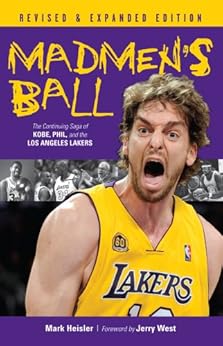
Madmen's Ball: The Continuing Saga of Kobe, Phil, and the Los Angeles Lakers
Category: Buy a Kindle
From the Publisher "Mark Heisler is the heart, soul, and conscience of the L.A. basketball scene. His passion, perspective, and persistence, coupled with insight, access, and uncanny anticipation and foresight, separates him from the multitude of pretenders." --Bill Walton About the Author Mark Heisler covers the NBA for the Los Angeles Times . He has been on the professional basketball beat for 25 years, starting at the Philadelphia Inquirer and Bulletin , and was the winner of the Naismith Hall of Fame's Curt Gowdy Award in 2006. He lives in Los Angeles. Jerry West played for 14 seasons for the Los Angeles Lakers, leading them to nine NBA Finals and the 1972 championship. After retiring as the third-highest scorer in NBA history, West coached the Lakers to a 145–101 record over three seasons. He became the team’s general manager in 1982, helping to build the dynasty of the 1980s, and currently serves as the president of basketball operations for the Memphis Grizzlies. From the Inside Flap Win or lose, one thing the Los Angeles Lakers have never been is boring. Since they moved to the world capitol of glitz and seduction in 1960, no franchise in sports has been as consistently stressed-out, wacky, or tumultuous as the Lakers. Along the way there have been devastating heartbreaks and glorious triumphs, relationships formed and relationships lost, as well as enough superstars, oversized egos, media attention, scandals, heroes, goats, and backstabbing to last a lifetime. Madmen's Ball is a book about all the characters that made the Lakers great, so many of whom went at least a little out of their minds in the process. This is the story of Jerry West, the icon who was so haunted by the memory of failure that he couldn't bear to be present when the dynasty he resurrected began winning titles again; Pat Riley, the nobody who became a coaching legend, then grew so full of himself that he burst like a balloon; Magic Johnson, who was lionized during his career and then reviled at the end of it when his secrets came out; the flamboyant Wilt Chamberlain; the forbidding Kareem Abdul-Jabbar; the eccentric Jerry Buss; the enigmatic Phil Jackson; and, of course, the "Golden Child" himself, Kobe Bean Bryant, the man who embodies the history of the Lakers franchise like no other. In this revised and expanded edition of Madmen's Ball, acclaimed author and Los Angeles Times journalist Mark Heisler details the colorful, dysfunctional, and often hard-to-believe stories behind all of the greatest and worst moments in the team's history, including the emotional struggles of West; the contentious struggle between Chamberlain and coaches; the power struggles that ensued when too many people tried to take credit for the success of the Showtime Lakers of the 1980s; the acquisitions of Shaquille O'Neal and Bryant that had visions of dynasties dancing in fans' heads--until it all came crashing down in a blaze of jealousy and accusations against the backdrop of Bryant's arrest for sexual assault; and finally the team's apparent resurrection in 2008, as newcomers like Pau Gasol and Andrew Bynum helped lead the Lakers back to the top of the NBA's Western Conference. If you've ever wondered exactly how the Lakers ever got this nuts, the answer is they've been practicing for years.
Features: In this revised and expanded edition, | Los Angeles Times | writer Mark Heisler investigates the 45-year history of the Los Angeles Lakers and unveils a pattern of pampered and/or misguided players, megalomaniacal executives, and owners whose obsessive drives for championships and attention combined to create an atmosphere of conflict for decades Throughout the entire 2003–04 season, fans and the media called the L.A. Lakers the biggest reality show in the country. But the laundry list of conflicts—the ongoing Kobe-Shaq bickering, Kobe's sexual assault trial, Phil Jackson's final season, Gary Payton's refusal to admit his physical decline, and the loss to Detroit in the championship—was just another year in the history of the Lakers. | Madmen's Ball | goes back to the Lakers' unceremonious arrival in Los Angeles in 1960 to show that the franchise has been embroiled in controversy, in-house battles and personality clashes for generations.